Massacre in the Jesuit monastery on Rakowiecka Street, Warsaw

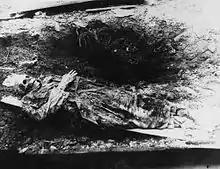
Dead body of the Father Superior, Fr Edward Kosibowicz, exhumed in 1945

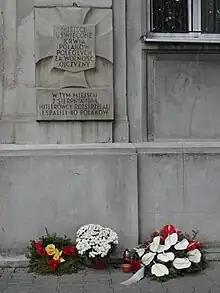
Tchorek plaque on the wall of monastery

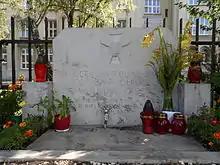
Commemorative plaque on Rakowiecka Street

In the morning of 2 August the monastery came under fire of German light anti-aircraft guns from nearby Mokotów Field. Nobody was injured but a few moments later about 20 Waffen-SS soldiers, led by non-commissioned officer, burst into building. They claimed that gunshots were fired from the monastery's windows. At that time, about 50 Poles were present in the building – including 25 priests and religious brothers, 12 non-clergy employees as well as over a dozen refugees. Among them was 10-year-old altar boy, Zbyszek Mikołajczyk.